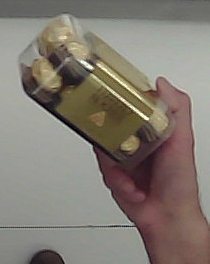
Product: rocher_chocolate